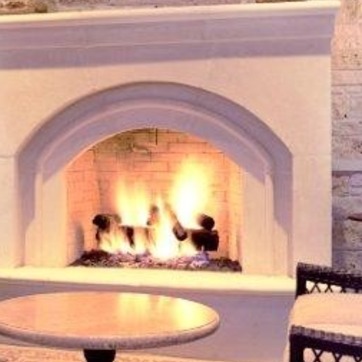
Material: other